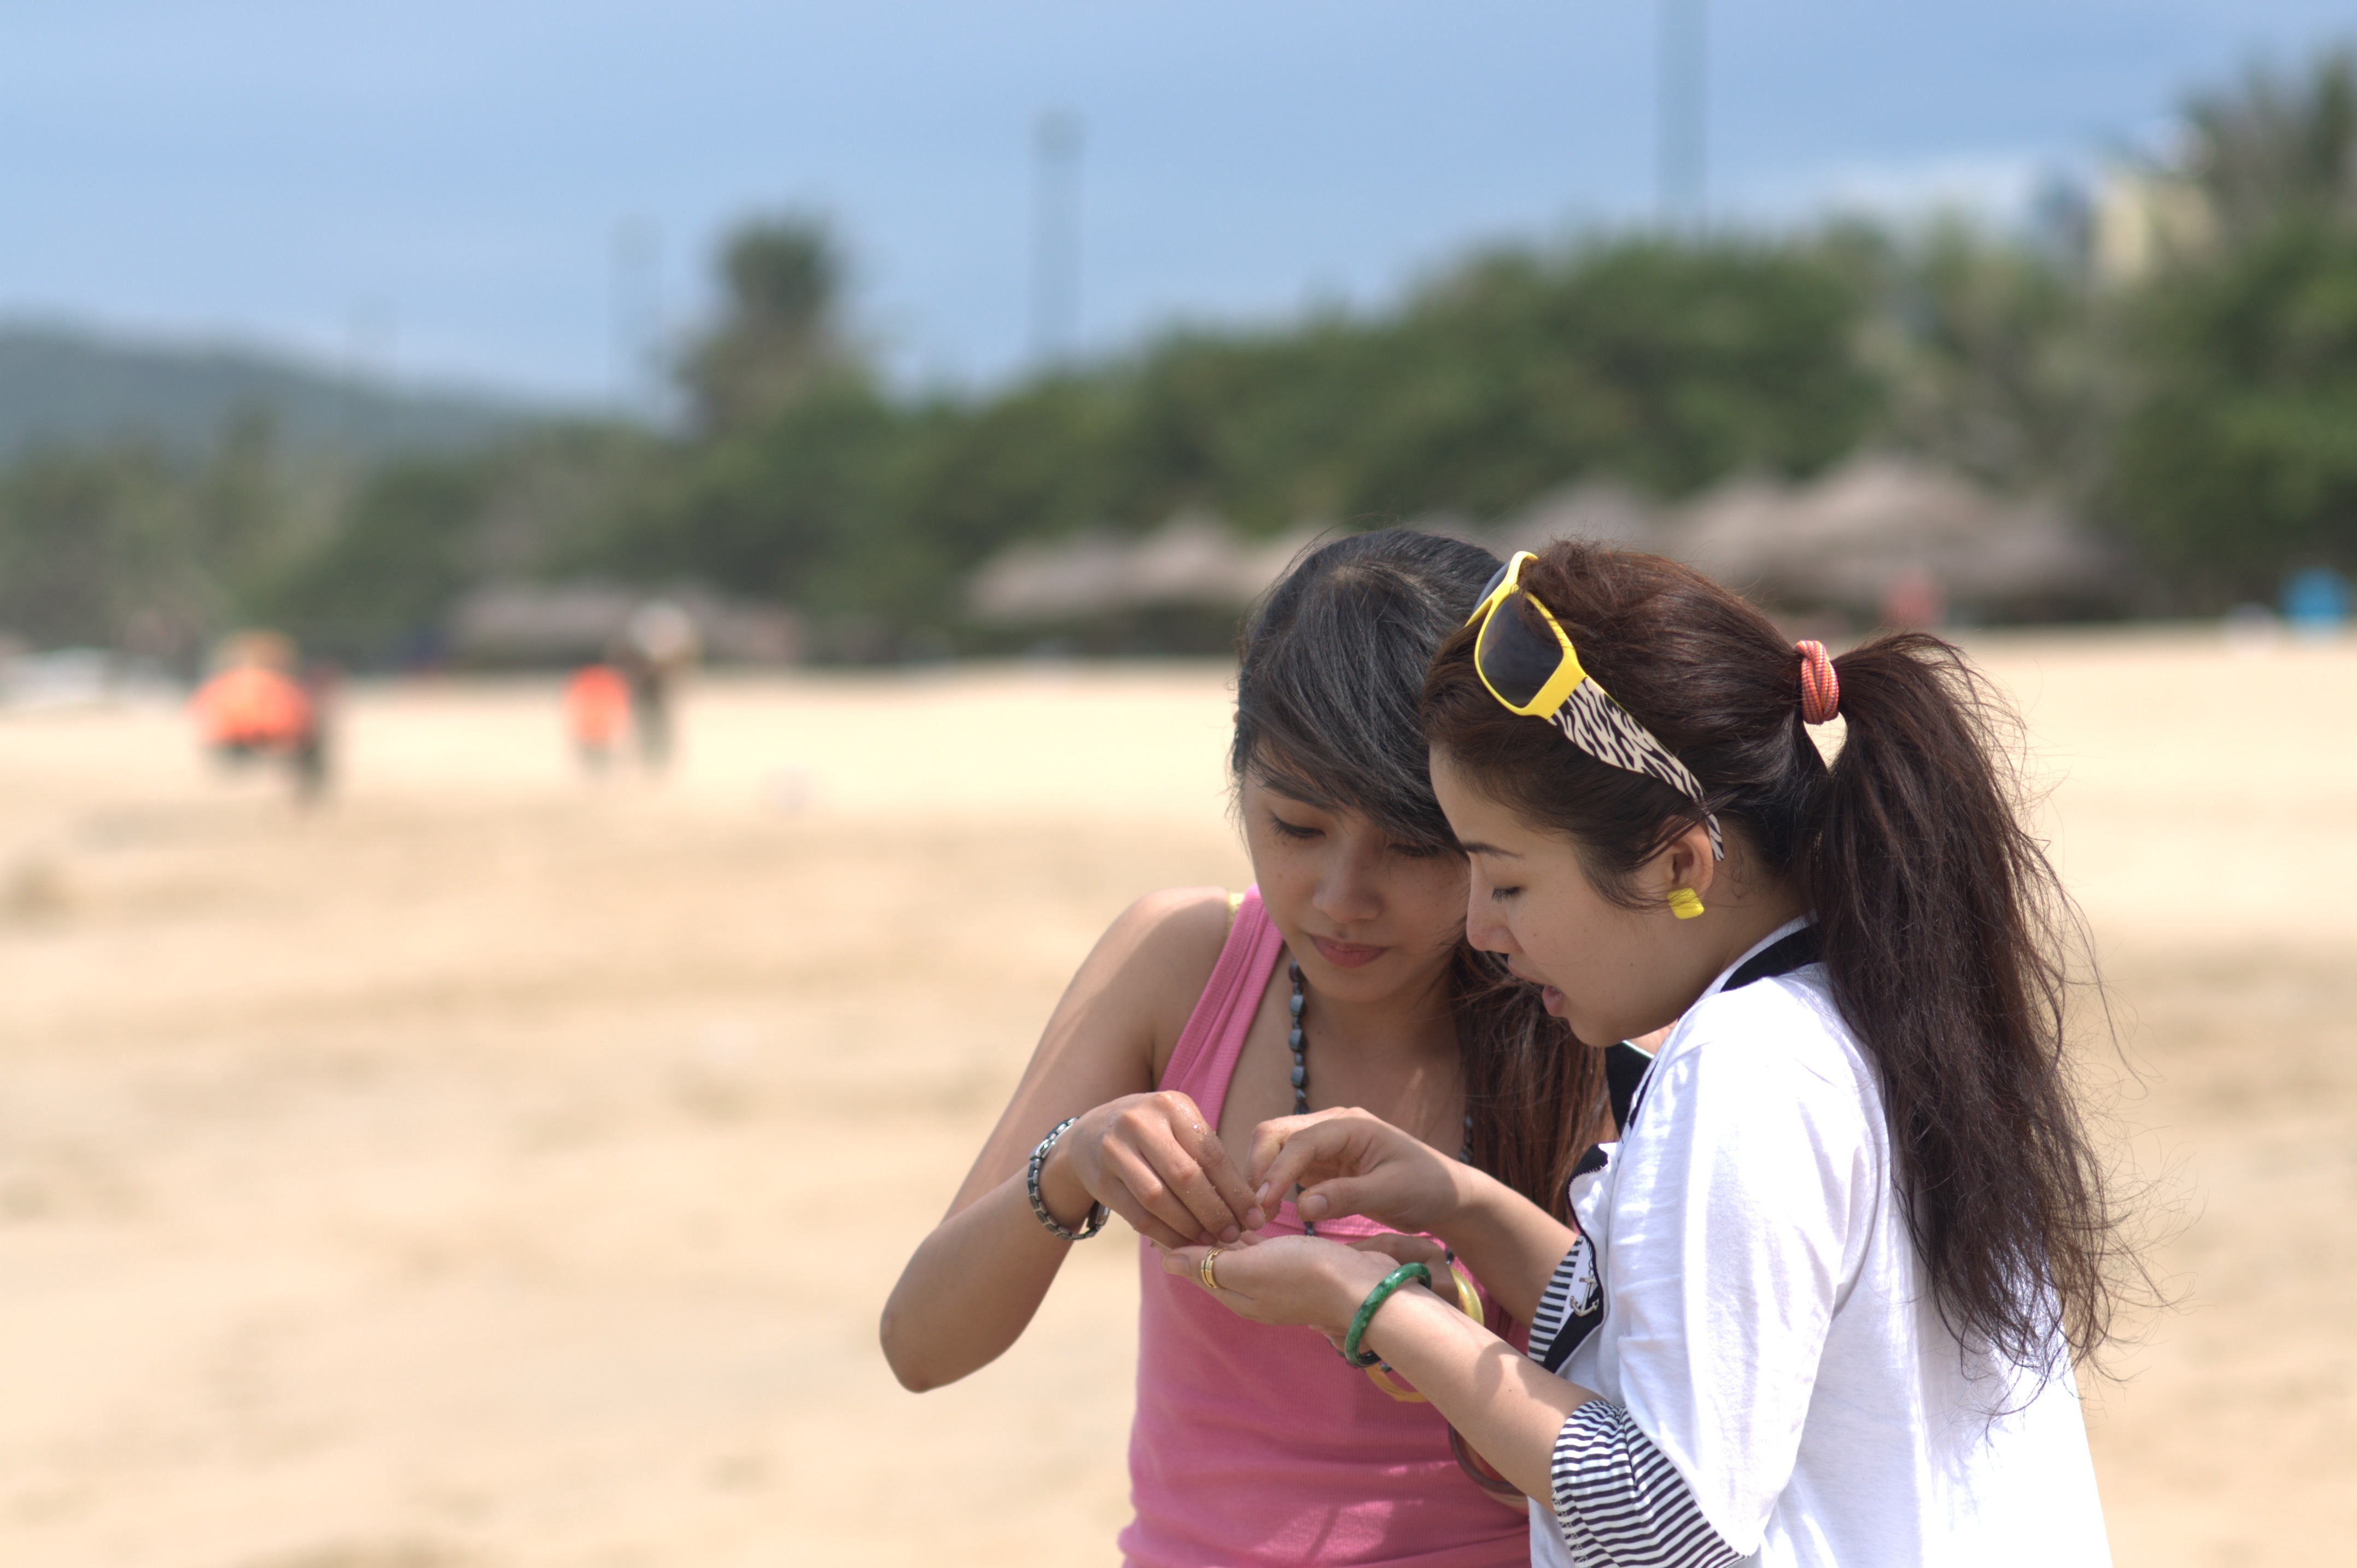
beach, sea, water, nature, outdoor, sand, ocean, person, people, woman, hiking, field, cloudy, adventure, summer, vacation, travel, female, brunette, young, spring, tropical, natural, holiday, child, lifestyle, leisure, sad, long, girls, fun, relaxation, friends, happiness, women, attractive, adult, woman on beach, undershirt